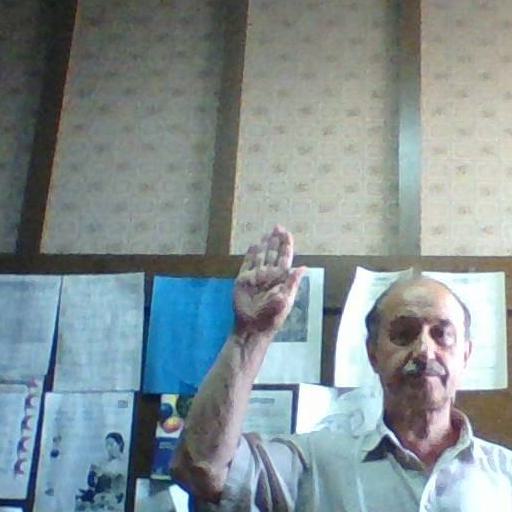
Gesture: stop